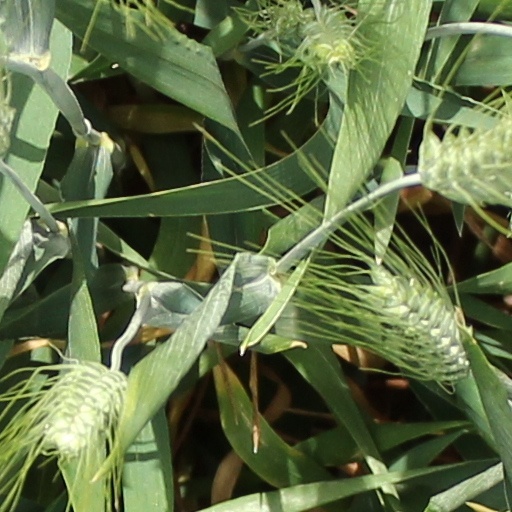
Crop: wheat